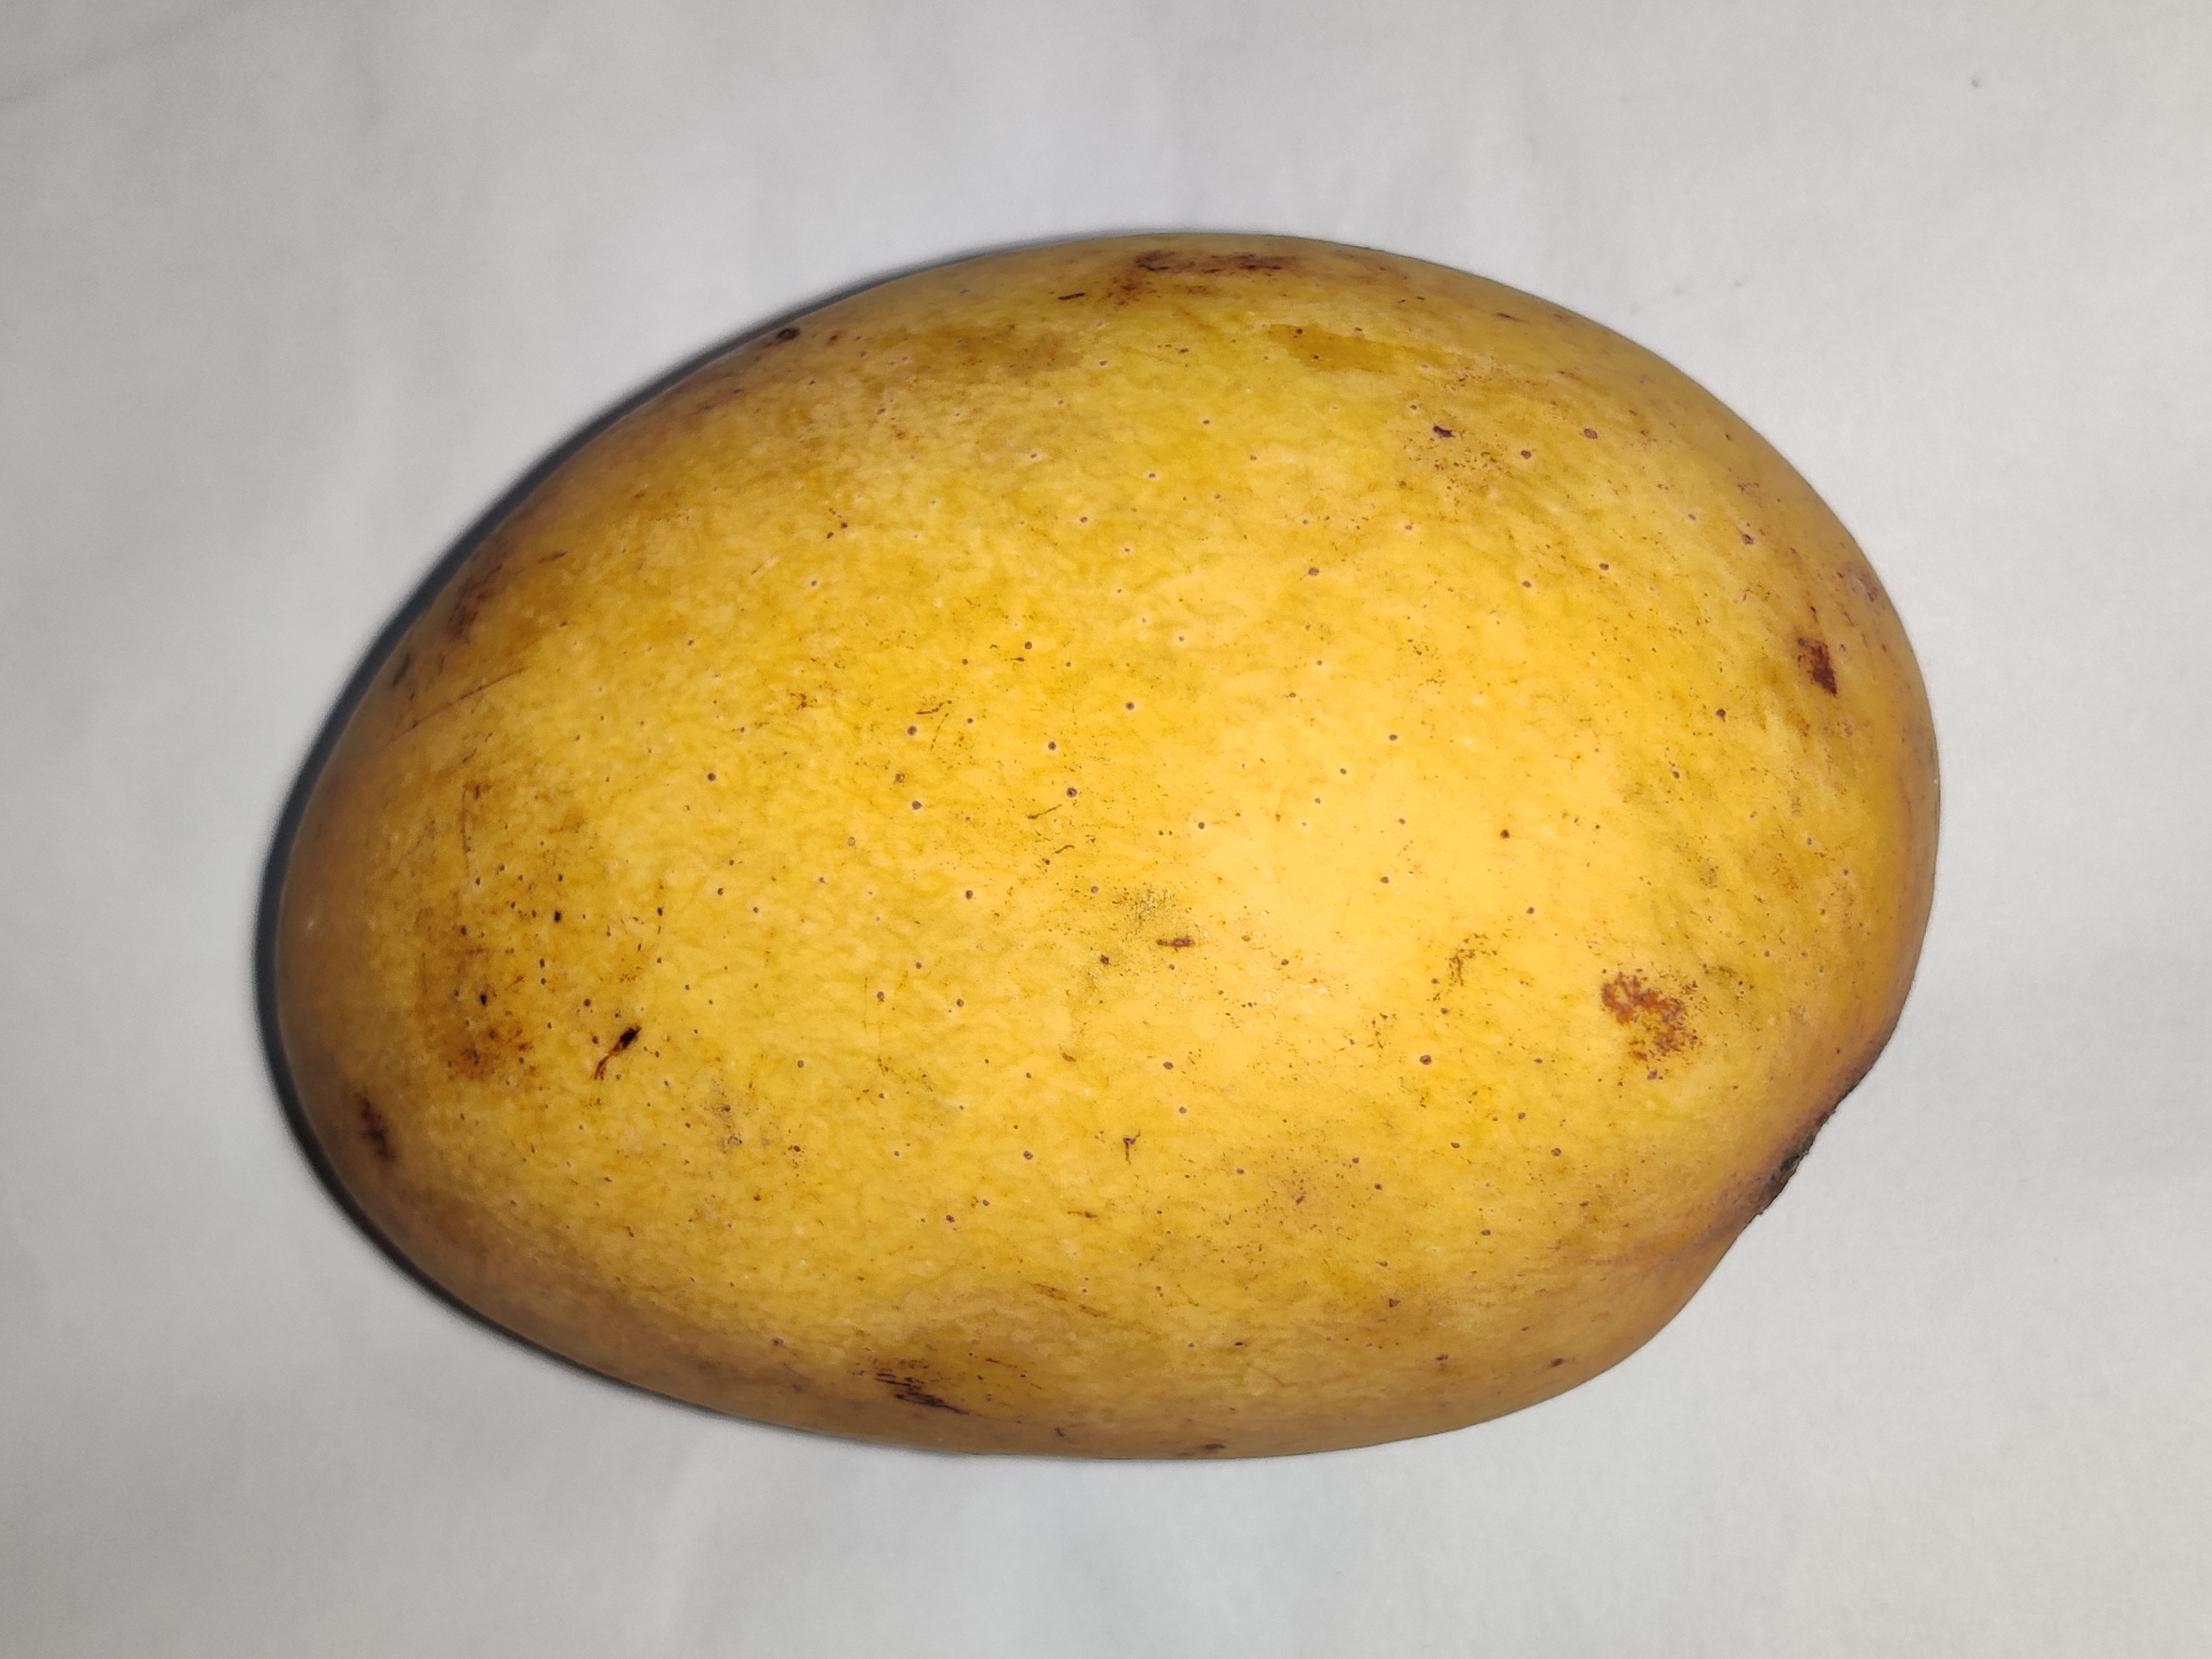
Fruit: mango
Grade: 1st-grade